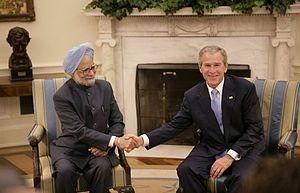
L'Inde, officiellement la république de l'Inde, est un pays d'Asie du Sud qui occupe la majeure partie du sous-continent indien. Sa capitale est New Delhi. L'Inde est le deuxième pays le plus peuplé et le septième pays le plus grand du monde. Le littoral indien s'étend sur plus de sept mille kilomètres. Le pays a des frontières communes avec le Pakistan au nord-ouest, la Chine au nord et à l'est-nord-est, le Népal au nord-est, le Bhoutan, le Bangladesh et la Birmanie à l'est-nord-est. Sur l'océan Indien, l'Inde est à proximité des Maldives au sud-sud-ouest, du Sri Lanka au sud et de l'Indonésie au sud-est. L'Inde revendique également une frontière avec l'Afghanistan au nord-ouest. L'Inde dispose de l'arme nucléaire depuis 1974 après avoir fait des essais officiels.